Konrad I of Masovia

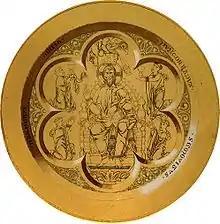
Chalice and paten of Konrad I, showing him and his family

Around 1208/1209 Konrad married Agafia of Rus, daughter of Prince Svyatoslav III Igorevich. They had ten children: